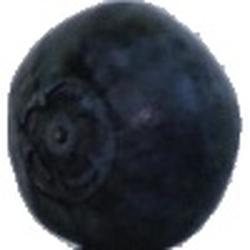
Label: Blueberry